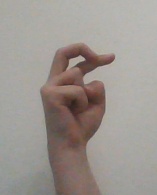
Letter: zay